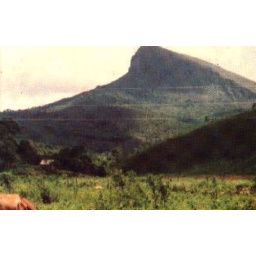
Tromba Danta Mountain in Itamarandiba MG Brazil. Rare flowers and plants like Canela Dema. Amazing view and clean air .